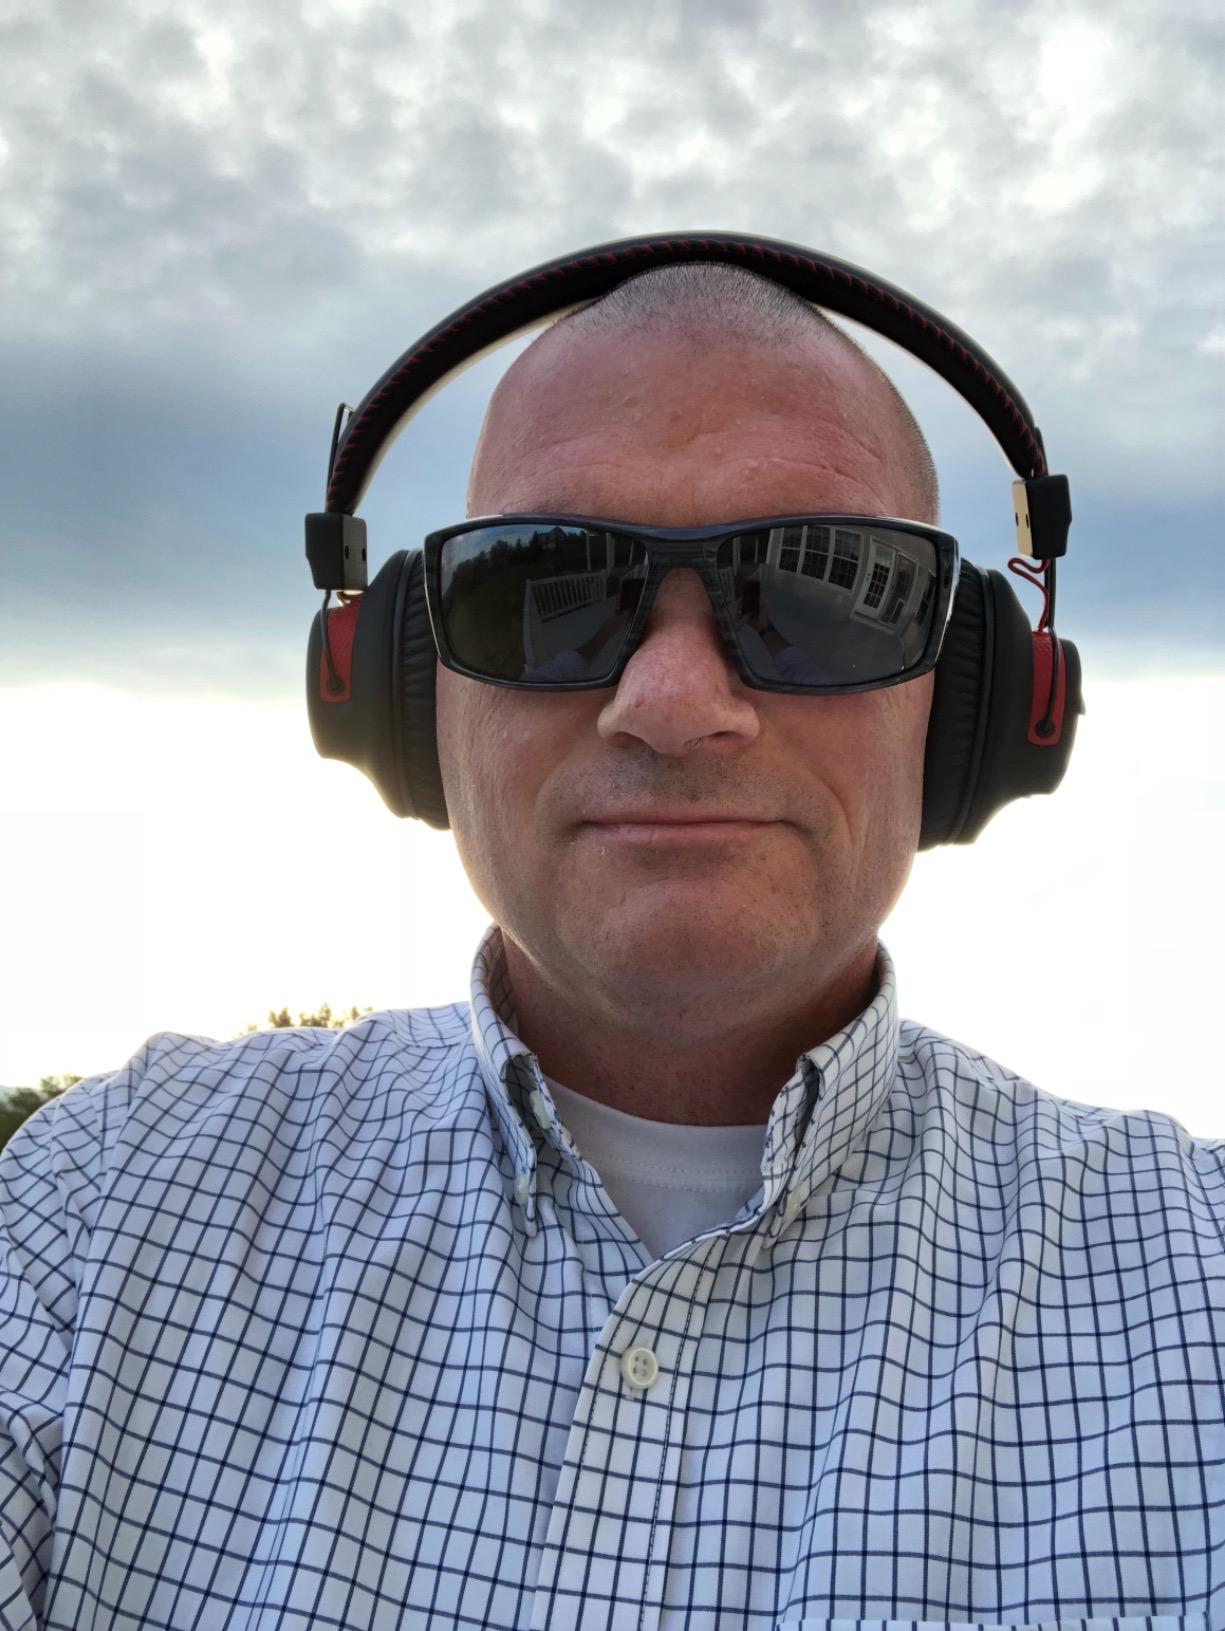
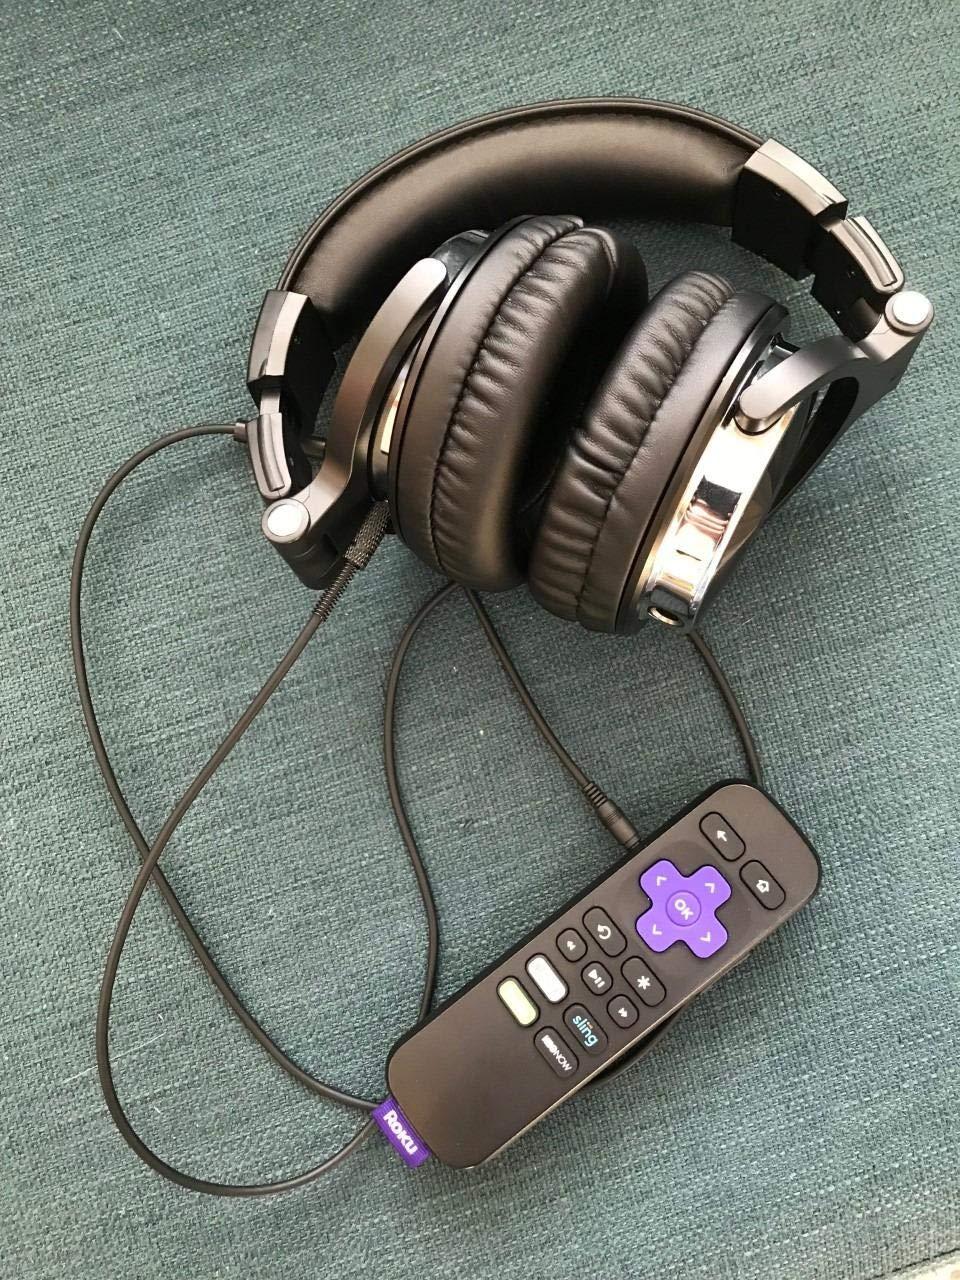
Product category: headphones
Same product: no